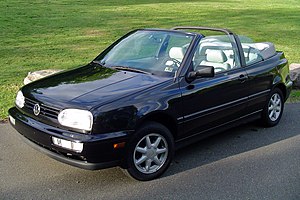
Volkswagen Golf III / Udstyrs- og motorvarianter / Golf Cabriolet
Volkswagen Golf III var en lille mellemklassebil fra bilfabrikanten Volkswagen bygget mellem efteråret 1991 og slutningen af 1997. Modellen var tredje generation af Golf-serien og blev bygget i totalt 4.805.900 eksemplarer.